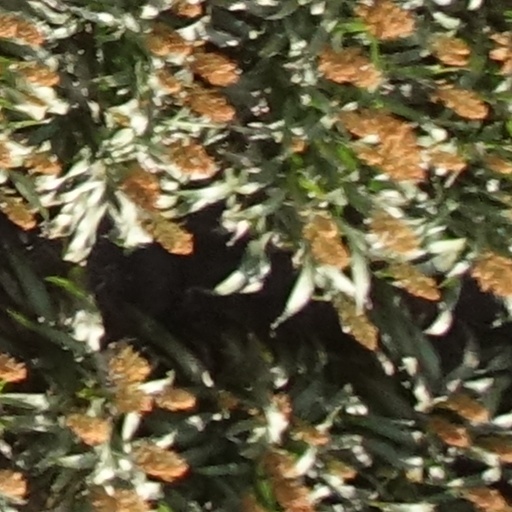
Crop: sorghum